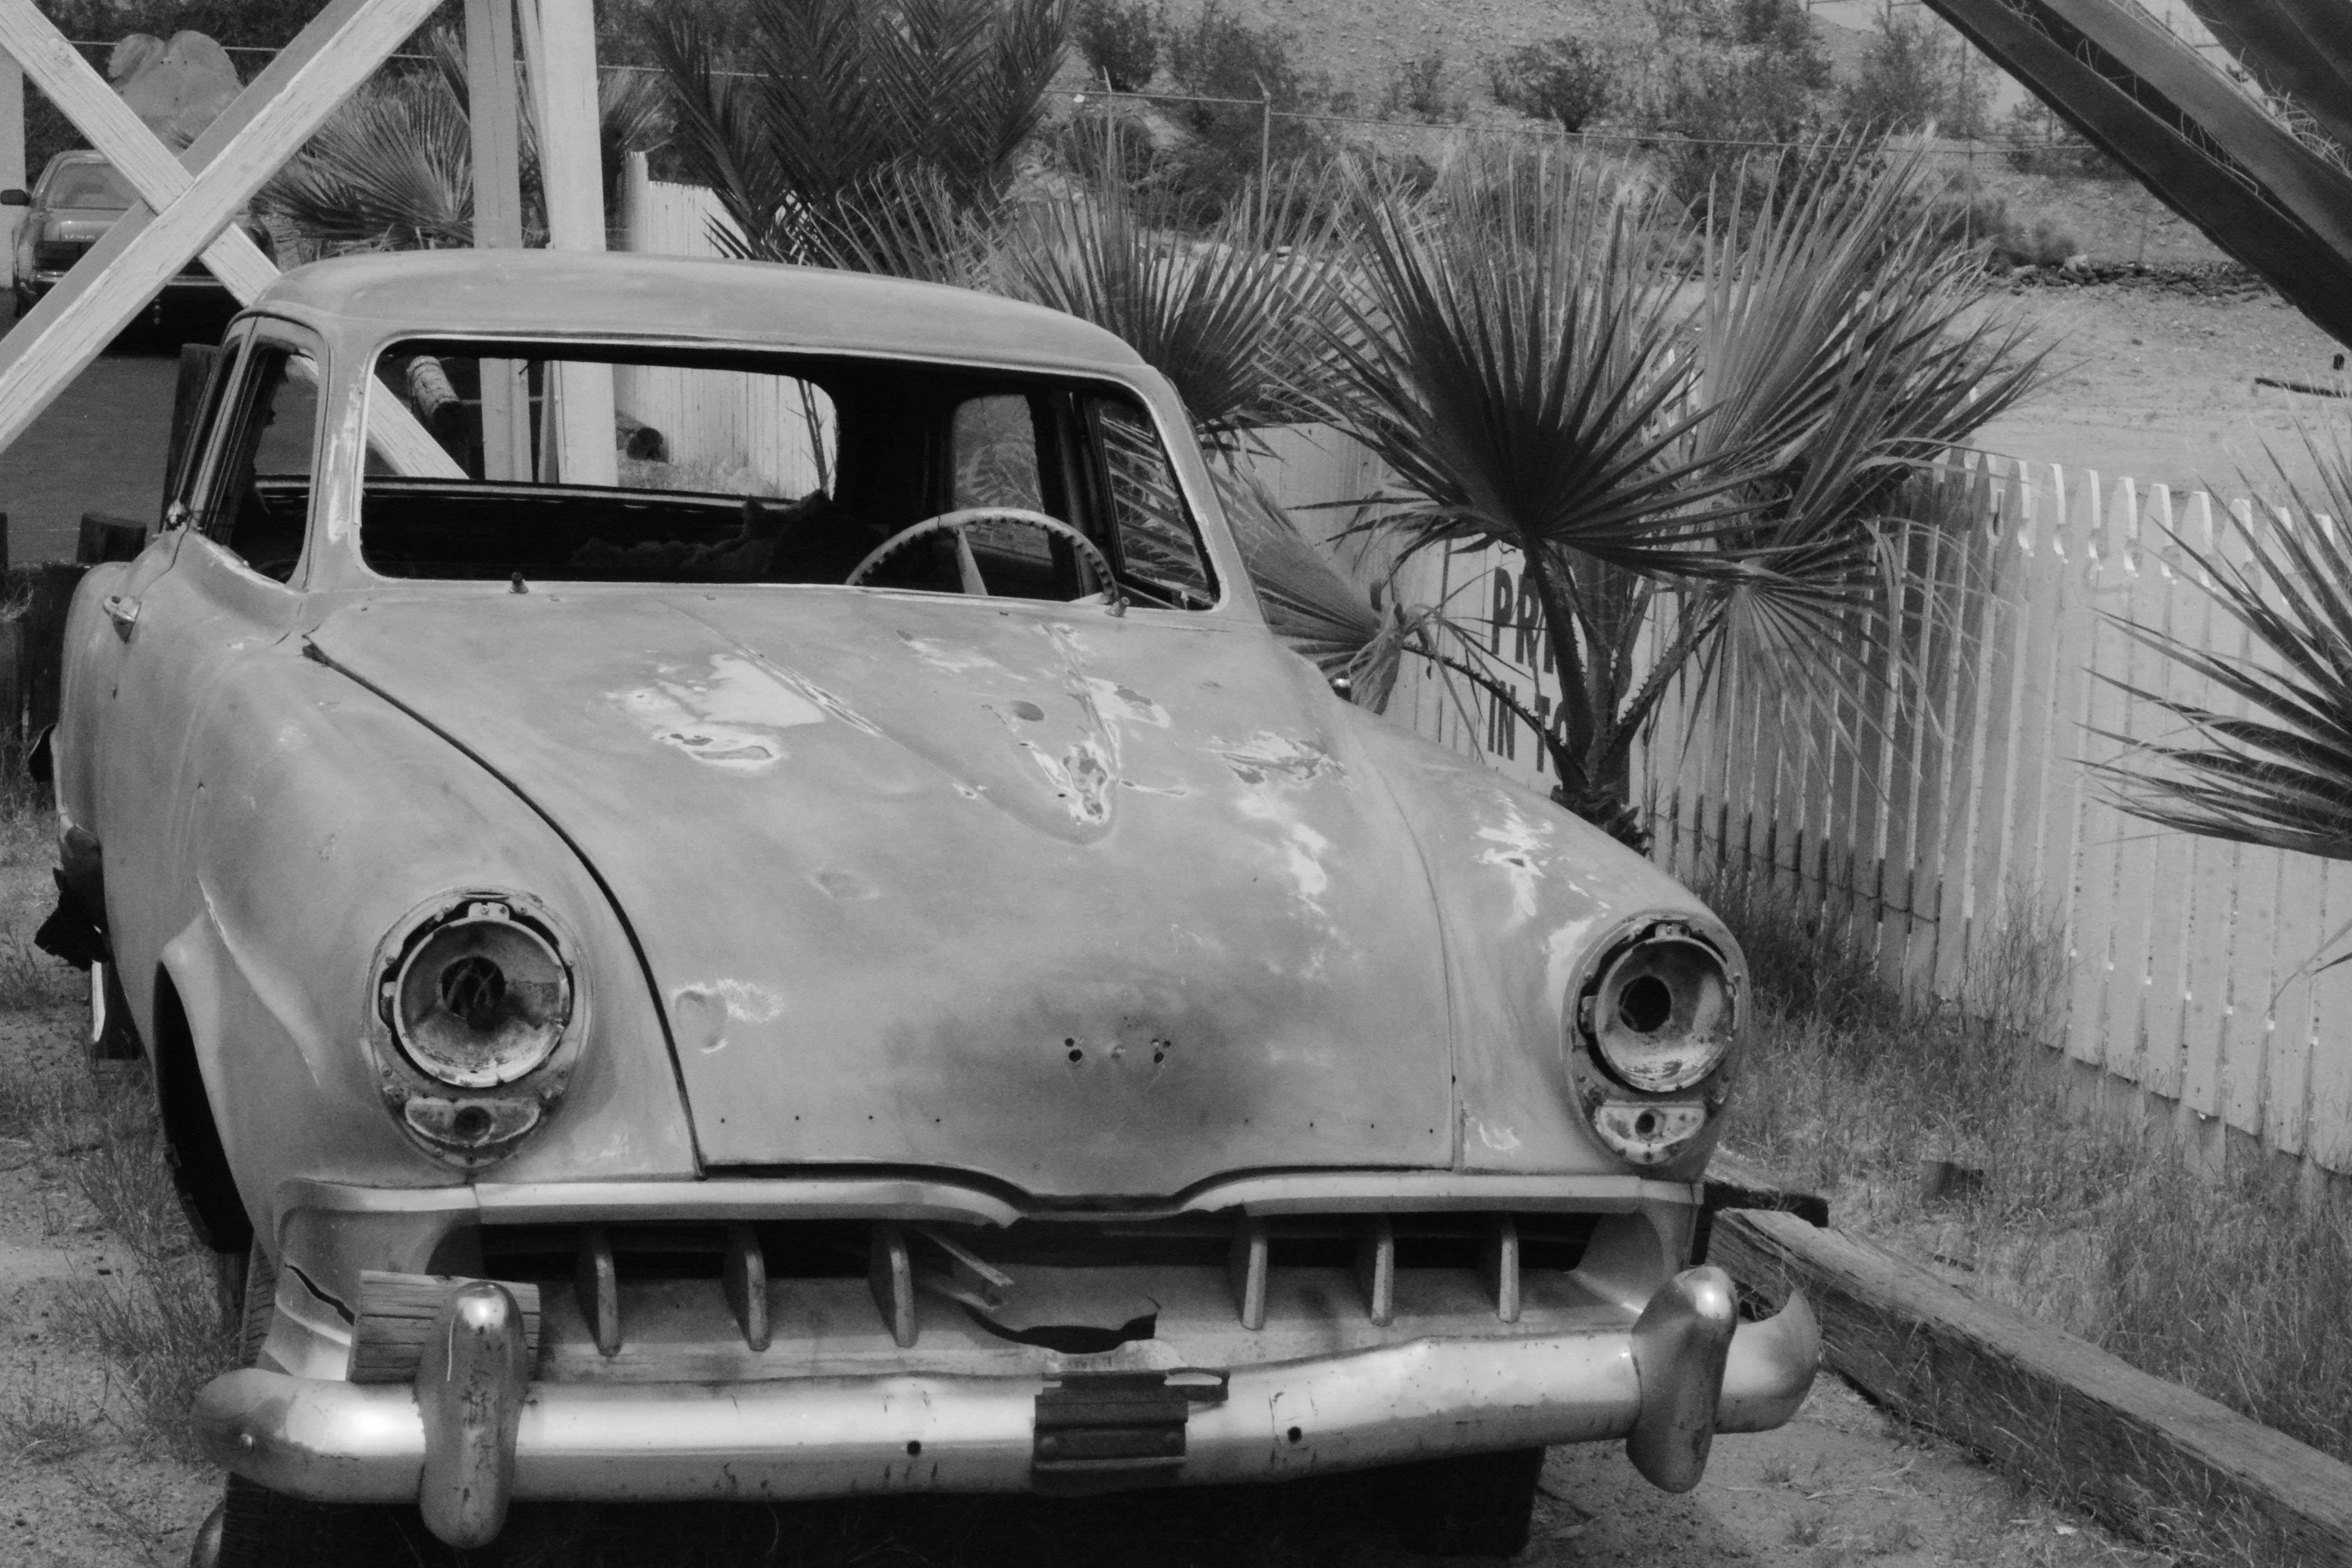
black and white, car, wheel, vehicle, monochrome, motor vehicle, vintage car, sedan, classic, route66, arizonadesert, newmexicodesert, antique car, land vehicle, monochrome photography, automobile make, automotive exterior, compact car, automotive design, luxury vehicle